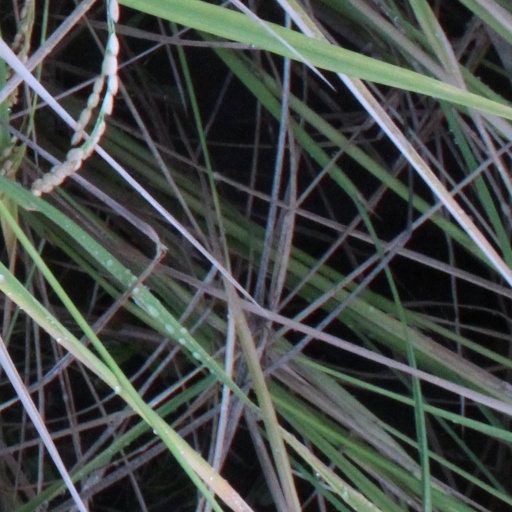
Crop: rice